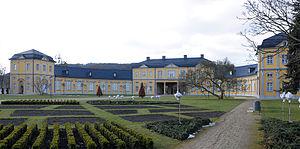
Gera est une ville allemande de Thuringe. Célèbre pour ses draps dès le Moyen Âge, Gera a été un centre important de l'industrie textile au XIXᵉ siècle. Capitale de la principauté de Reuss à partir de 1848, ville industrielle importante de la RDA, Gera peine à se reconvertir et a perdu 20 % de sa population depuis 1990.